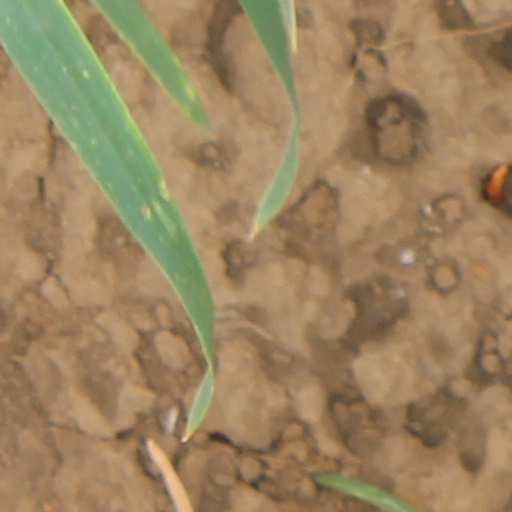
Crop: wheat